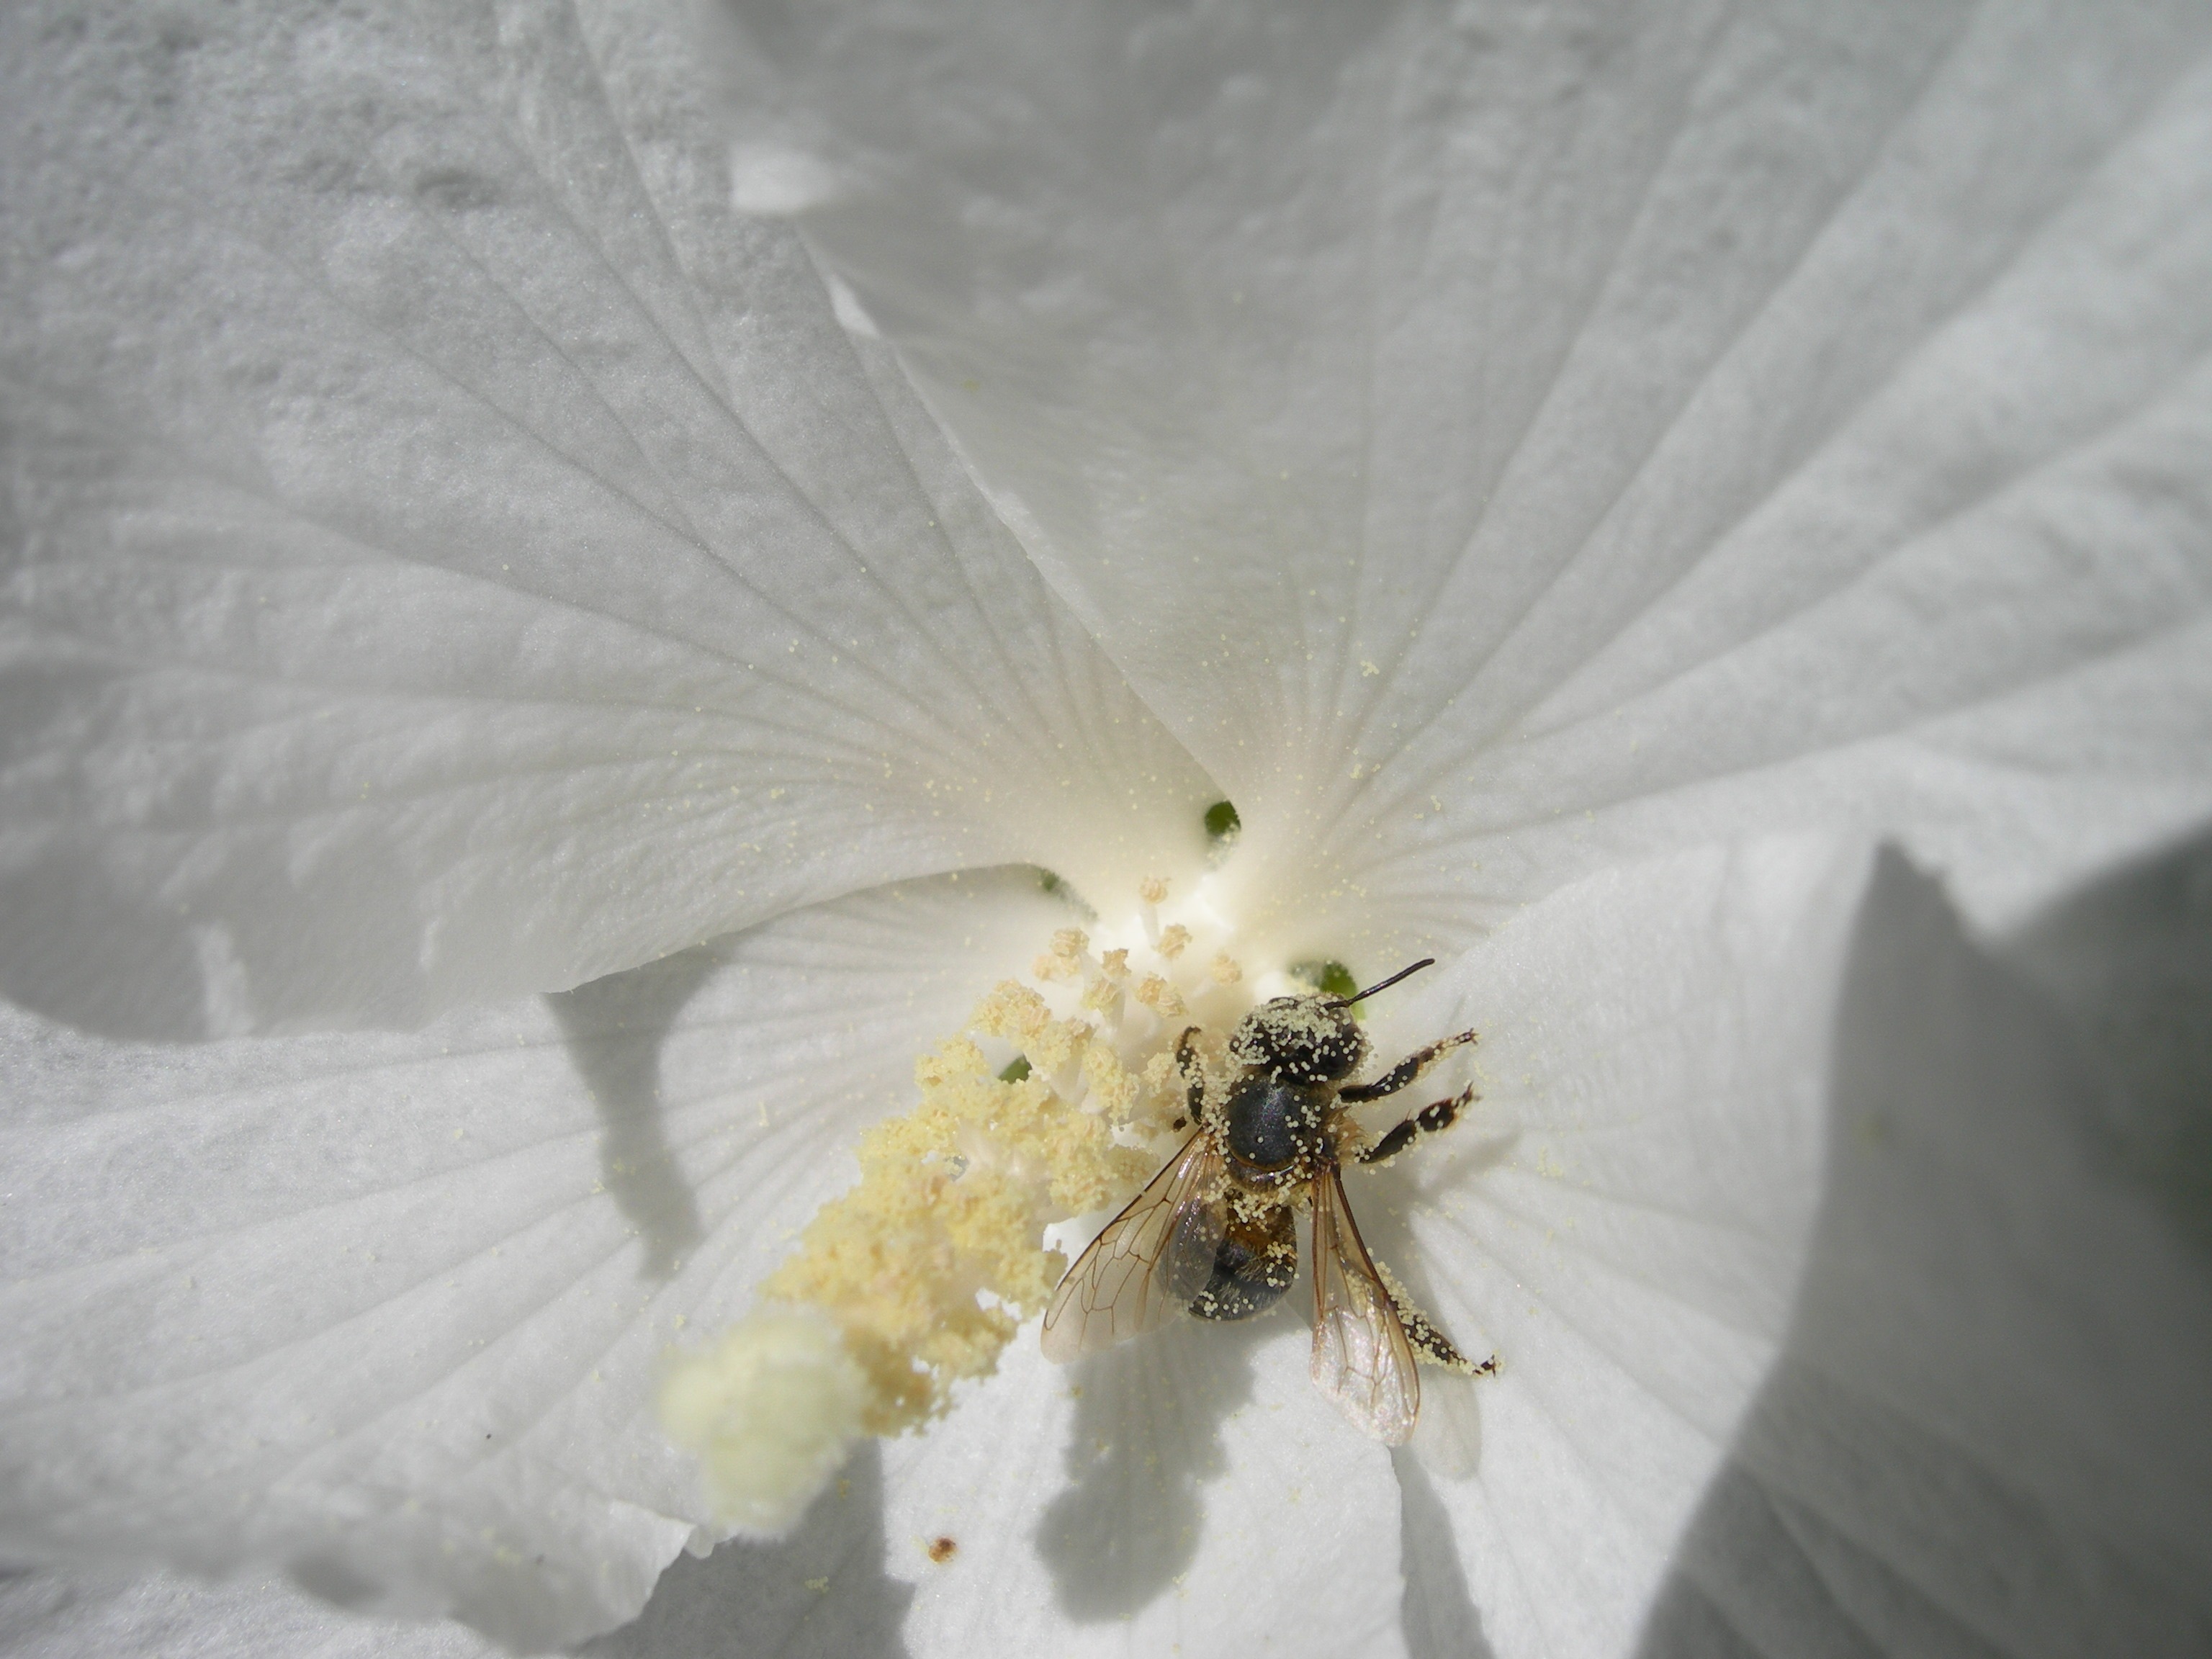
nature, blossom, wing, white, photography, leaf, flower, petal, bloom, pollen, insect, close, flora, invertebrate, close up, bee, nectar, bees, macro photography